History of Norfolk

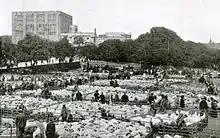
Norwich Castle and cattle market at the end of the 19th century

In the middle of the 19th century, over a hundred Norfolk families owned estates greater than in size, and there were numerous smaller landowners in the county. After 1875, a long depression in English agriculture and industry set in, which reduced estate incomes and put severe pressure on their owners, a situation made worse by the accumulation of debts due to family settlements or extravagant expenditure, often sustained over generations, and the introduction of Death Duties in 1894. Endebted landowners were forced to sell their possessions, let their estates for shooting, reduce staff levels or take up residence elsewhere. Estates became neglected as their owners strived to save money and many estates disappeared as farms, parks and woodland were sold off and halls were left to decay. After 1880 many larger estates changed hands, were broken up or reduced in size as land was acquired by farmers and businessmen from outside the county. A housing boom during the 1890s driven by a dramatic increase in Norfolk's population enabled some landowners on the outskirts of towns and coastal resorts to profit from the sale of their land.